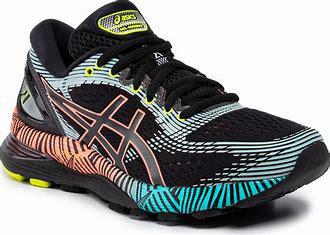
Brand: Asics
Model: Gel Nimbus 21